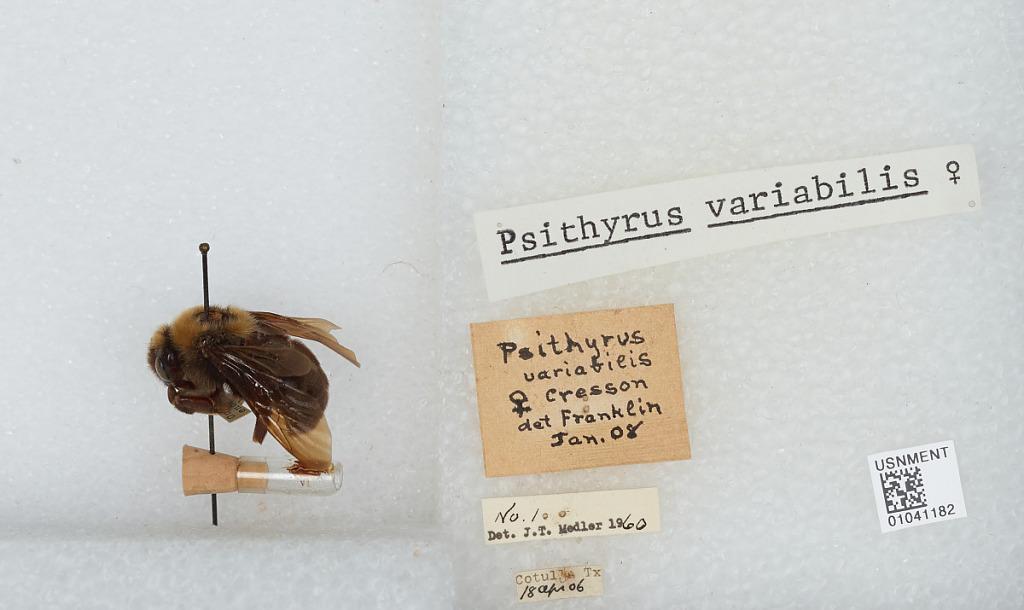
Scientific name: Bombus (Psithyrus) variabilis (Cresson)
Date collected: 1906-4-18
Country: United States
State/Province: Texas
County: La Salle
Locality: Cotulla
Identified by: Franklin